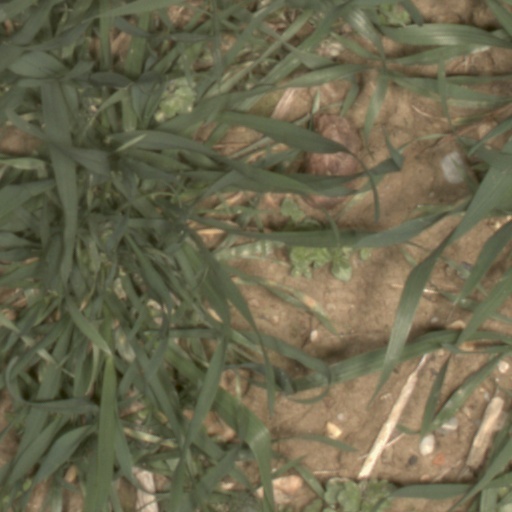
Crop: wheat